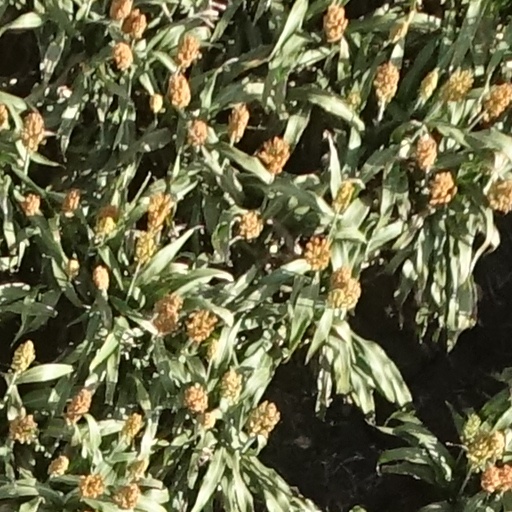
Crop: sorghum